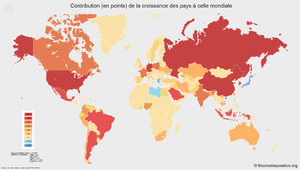
La sensibilité de la carte est très forte. Voir légende pour s'en rendre compte.
La croissance économique désigne la variation positive de la production de biens et de services dans une économie sur une période donnée, généralement une longue période. En pratique, l'indicateur le plus utilisé pour la mesurer est le produit intérieur brut. Il est mesuré « en volume » ou « à prix constants » pour corriger les effets de l'inflation. Le taux de croissance, lui, est le taux de variation du PIB. On utilise souvent la croissance du PIB par habitant comme indication de l'amélioration de la richesse individuelle, assimilée au niveau de vie.
Le produit mondial brut équivaut à la somme de tous les produits intérieurs bruts des États de la planète. Il s'exprime en dollars américains.